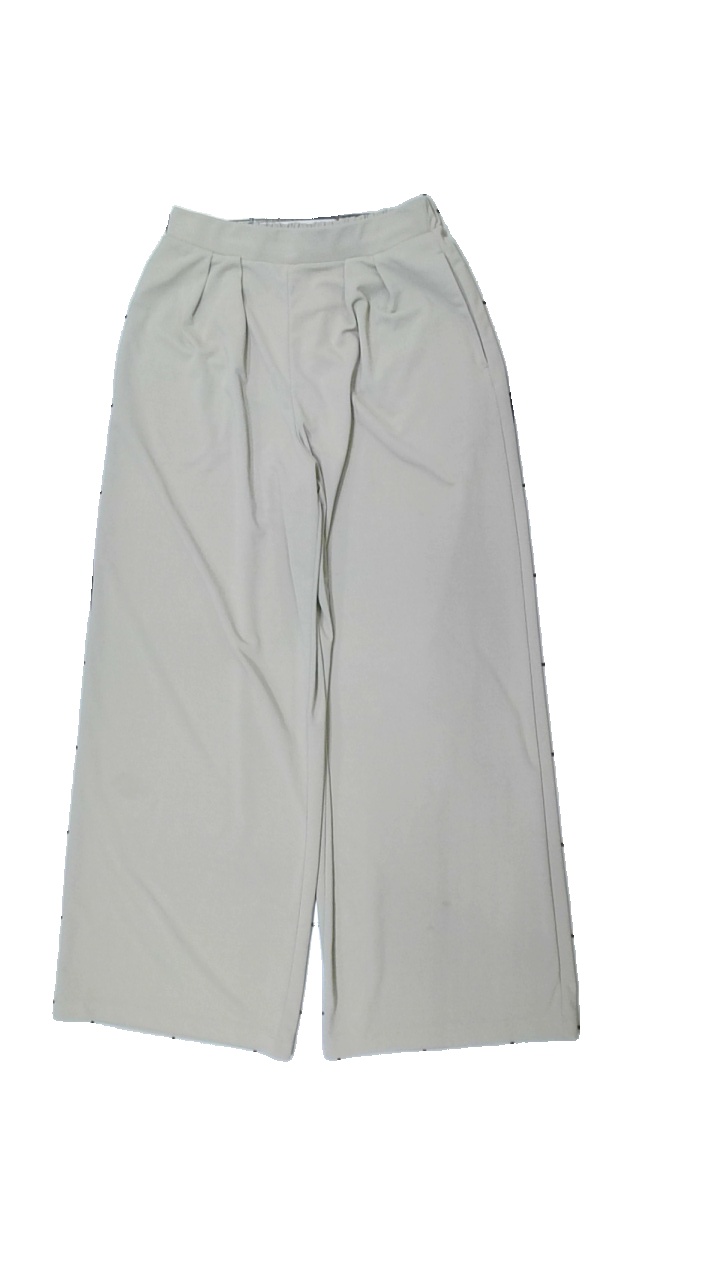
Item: Trousers (Ladies)
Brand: Uniqlo
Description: beige byxor, svag fläck längst ner
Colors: Beige
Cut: Regular
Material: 100% polyester
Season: All
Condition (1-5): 4
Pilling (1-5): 5
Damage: fläck
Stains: Minor
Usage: Reuse
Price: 50-100